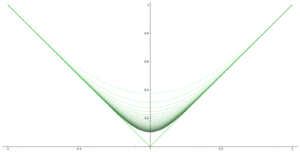
En mathématiques, le théorème de Stone-Weierstrass est une généralisation du théorème d'approximation de Weierstrass en analyse réelle, selon lequel toute fonction continue définie sur un segment peut être approchée uniformément par des fonctions polynomiales.